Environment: real
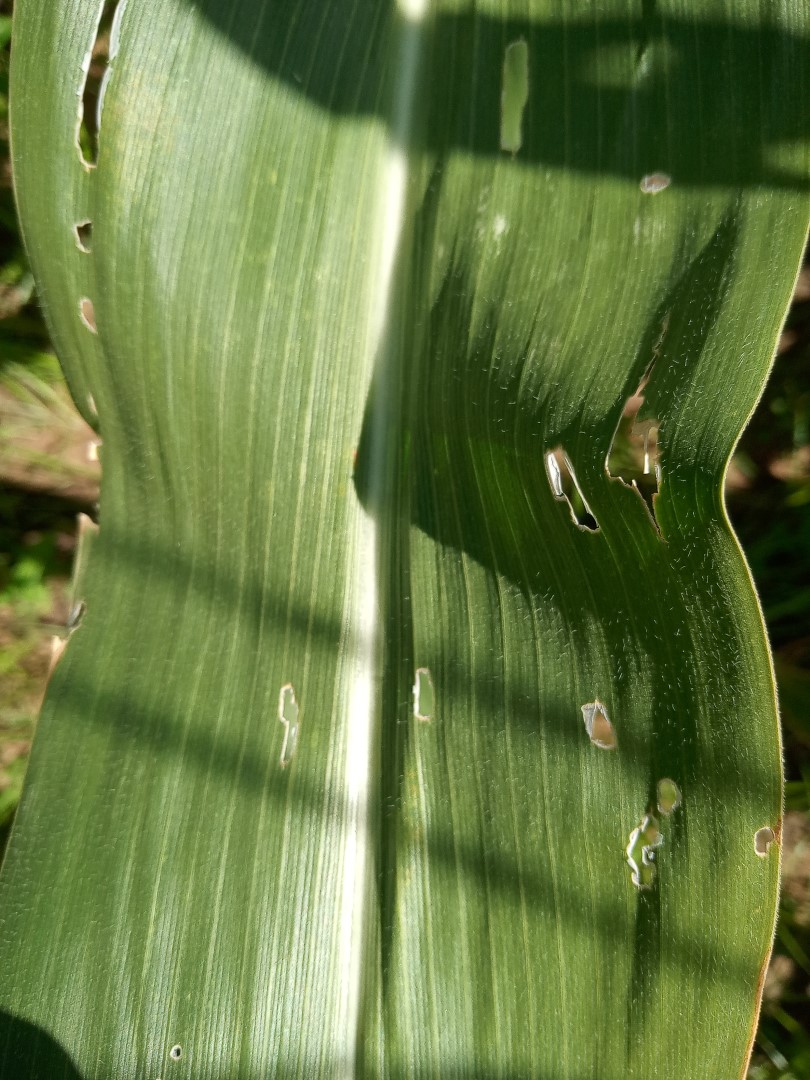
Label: fall_armyworm